Bhagabat Behera

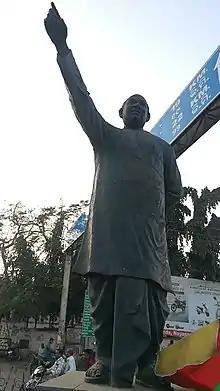
Statue of Behera at Khandapada Road in Nayagarh District

Bhagabat Behera (1940–2002) was an Indian politician from Odisha. He was a close associate of Biju Patnaik, and was also a former Cabinet Minister and 5-time MLA from Nayagarh in the Odisha Legislative Assembly.